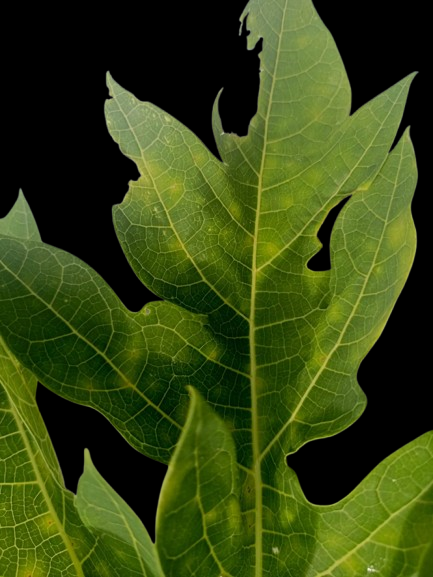
Crop: Papaya
Label: Curled_Yellow_Spot